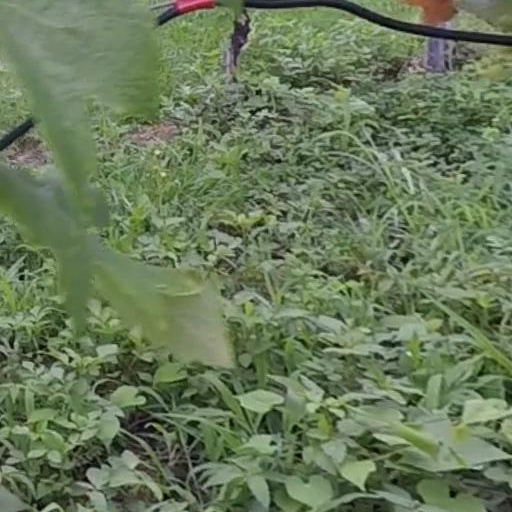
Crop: grape